Productos Mendoza

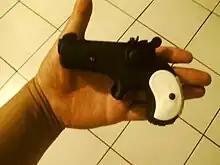
A Mendoza PK-62-3 Derringer Munisalva pistol.

Productos Mendoza, S.A., is a manufacturer of both air guns and conventional firearms, based in Mexico. It was founded in 1911 by Rafael Mendoza Blanco. Initially, Productos Mendoza manufactured firearms for troops under General Francisco Villa during the Mexican Revolution. It currently manufactures the HM-3 9mm caliber submachine-gun, which is used by police and security forces within Mexico, as well as the PUMA, a semi-automatic rifle chambered for the .22 long rifle cartridge.